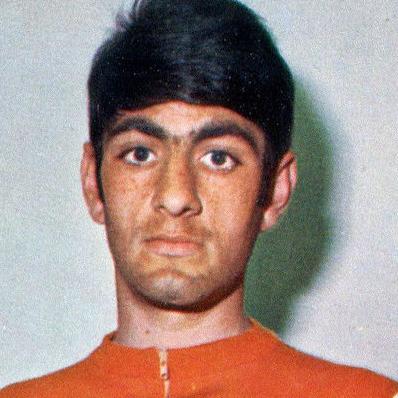
Age: 23